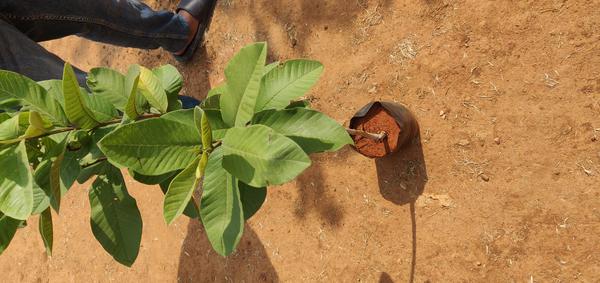
Plant: Gauva